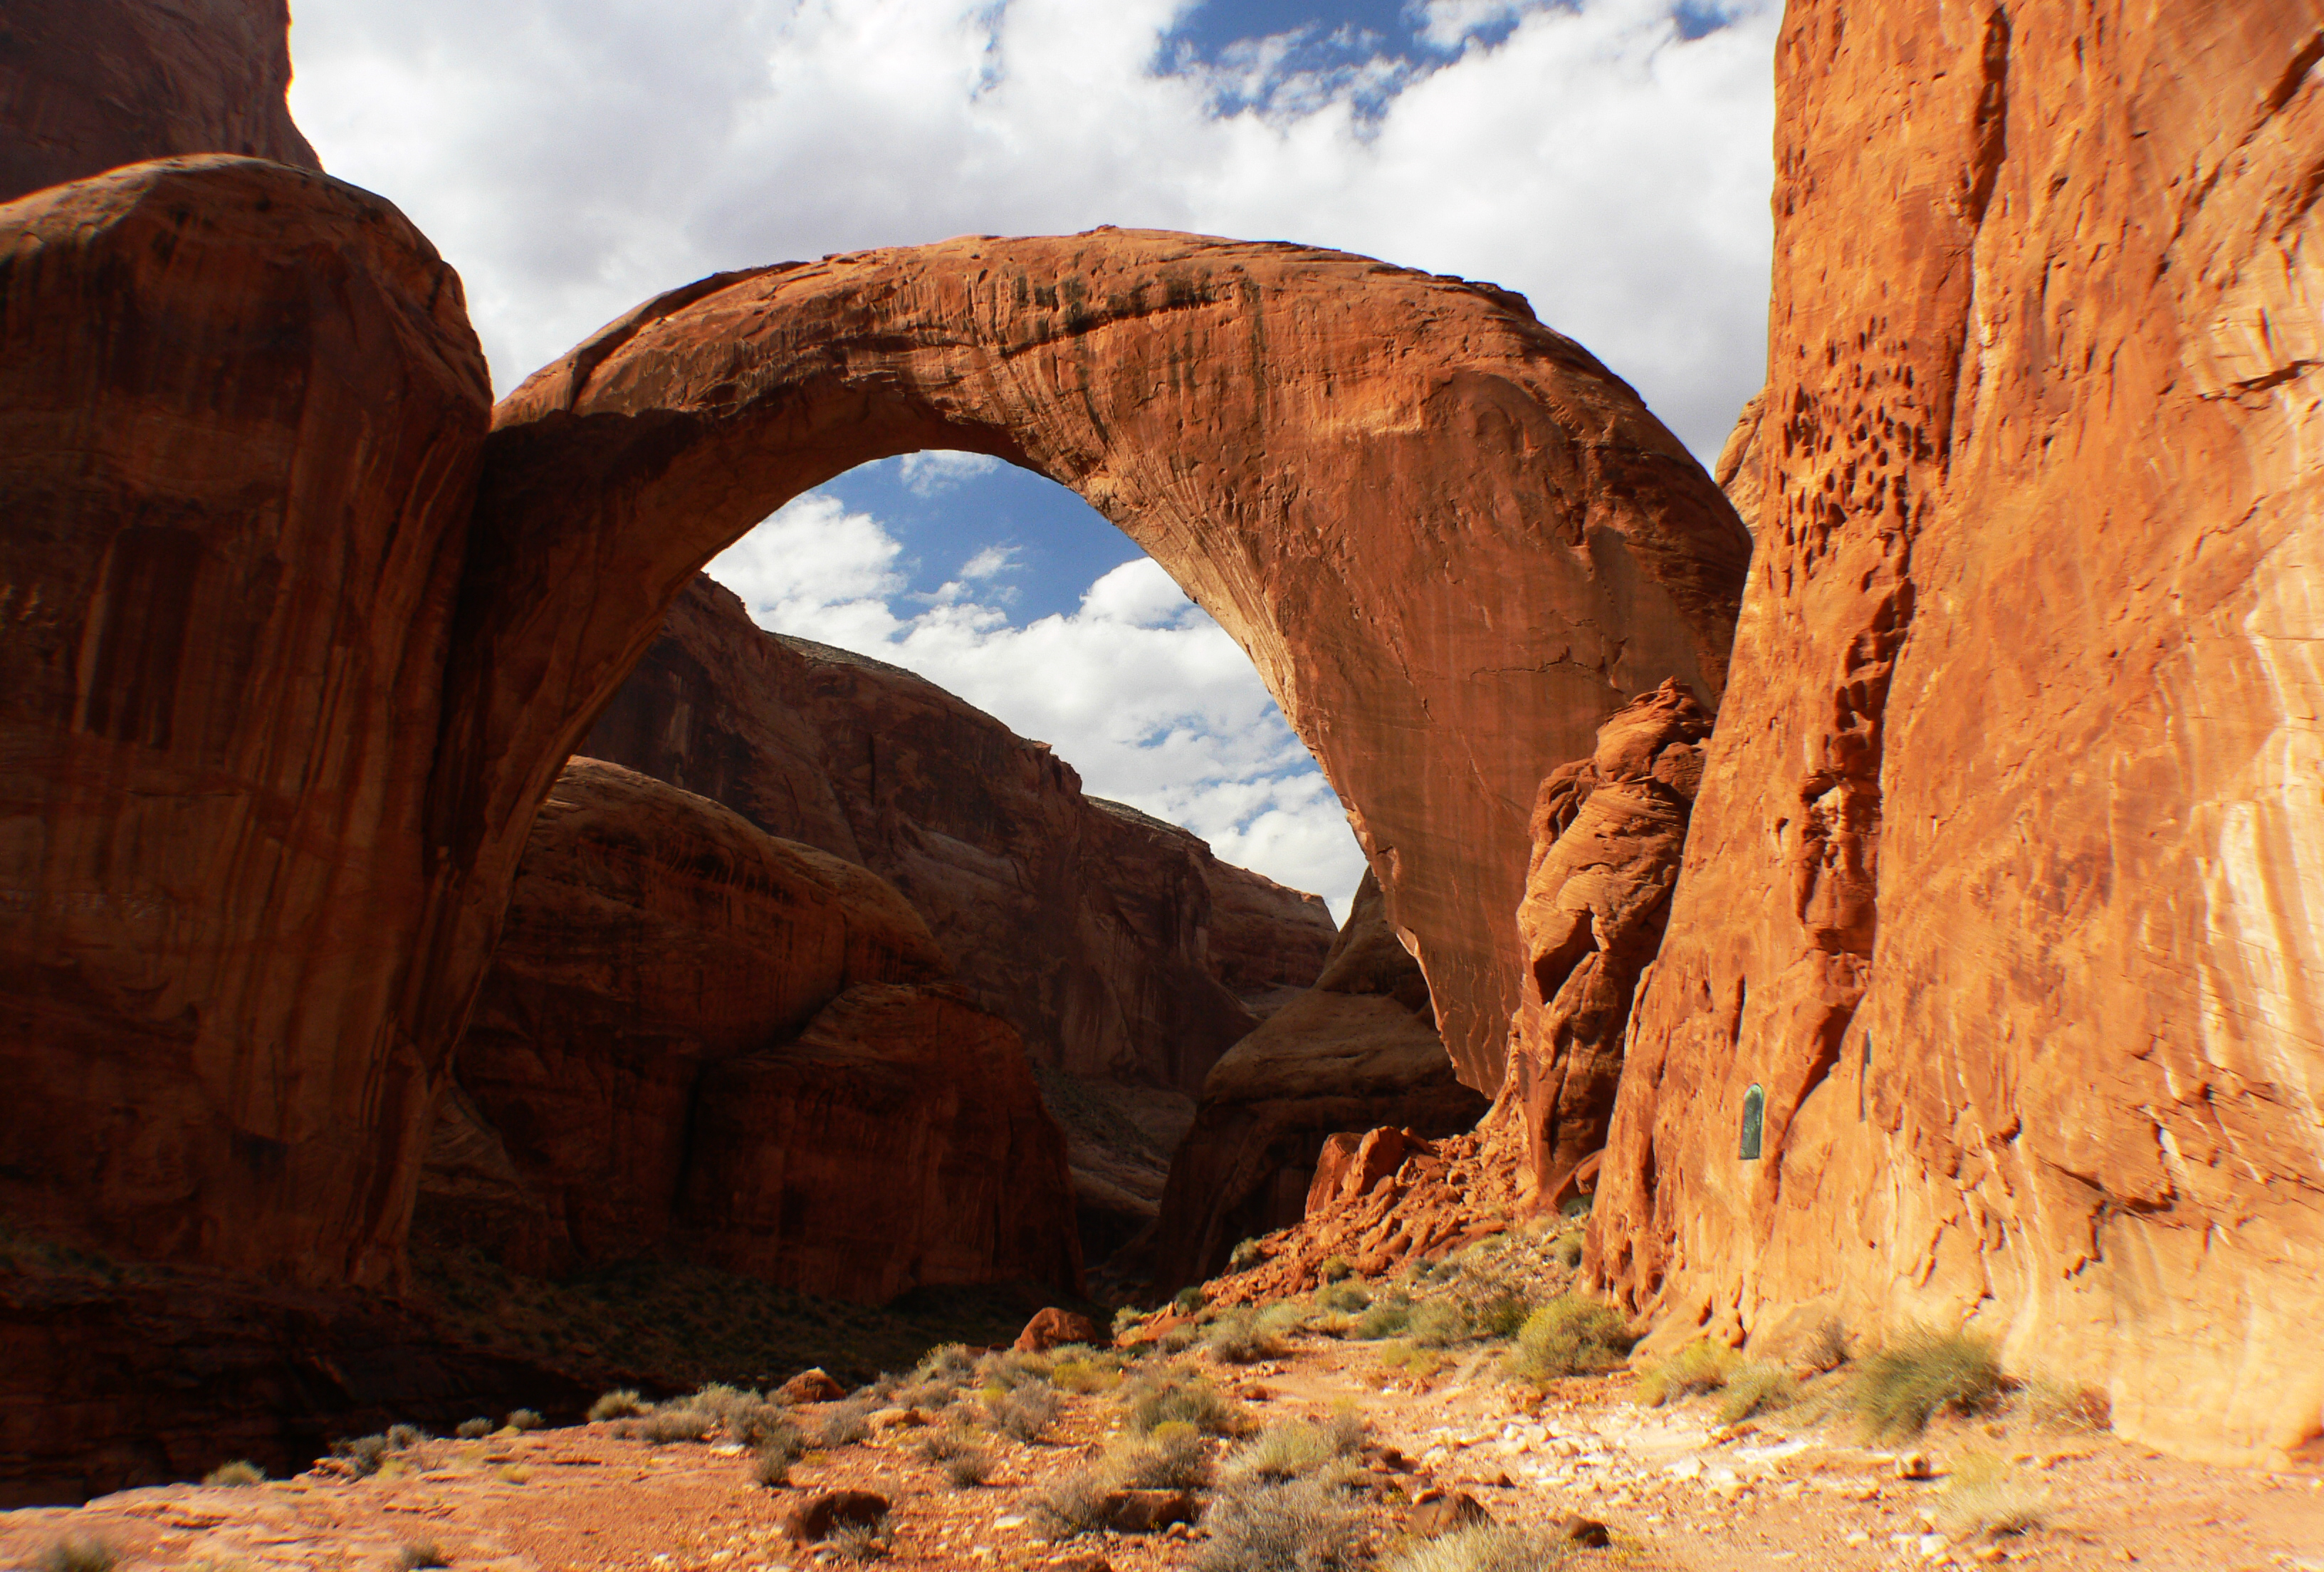
landscape, rock, architecture, valley, formation, cliff, arch, canyon, terrain, national park, rainbow, geology, utah, badlands, lakepowell, stonearch, scenicviewpoint, wadi, landform, natural arch, ancient history, geographical feature